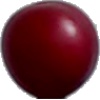
Label: Cherry Wax Red 1